Julius Fučík (journalist)

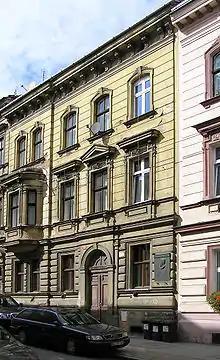
House in Plzeň where Fučík lived in 1913–1937

Julius Fučík (23 February 1903 – 8 September 1943) was a Czech journalist, critic, writer, and active member of Communist Party of Czechoslovakia. For his part at the forefront of the anti-Nazi resistance during the Second World War, he was imprisoned and tortured by the Gestapo in Prague, and executed in Berlin. While in prison, Fučík recorded his interrogation experiences on small pieces of paper, which were smuggled out and published after the war as "Notes from the Gallows". The book established Fučík as a symbol of resistance to oppression, as well as an icon of communist propaganda.